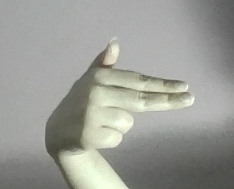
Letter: ghain